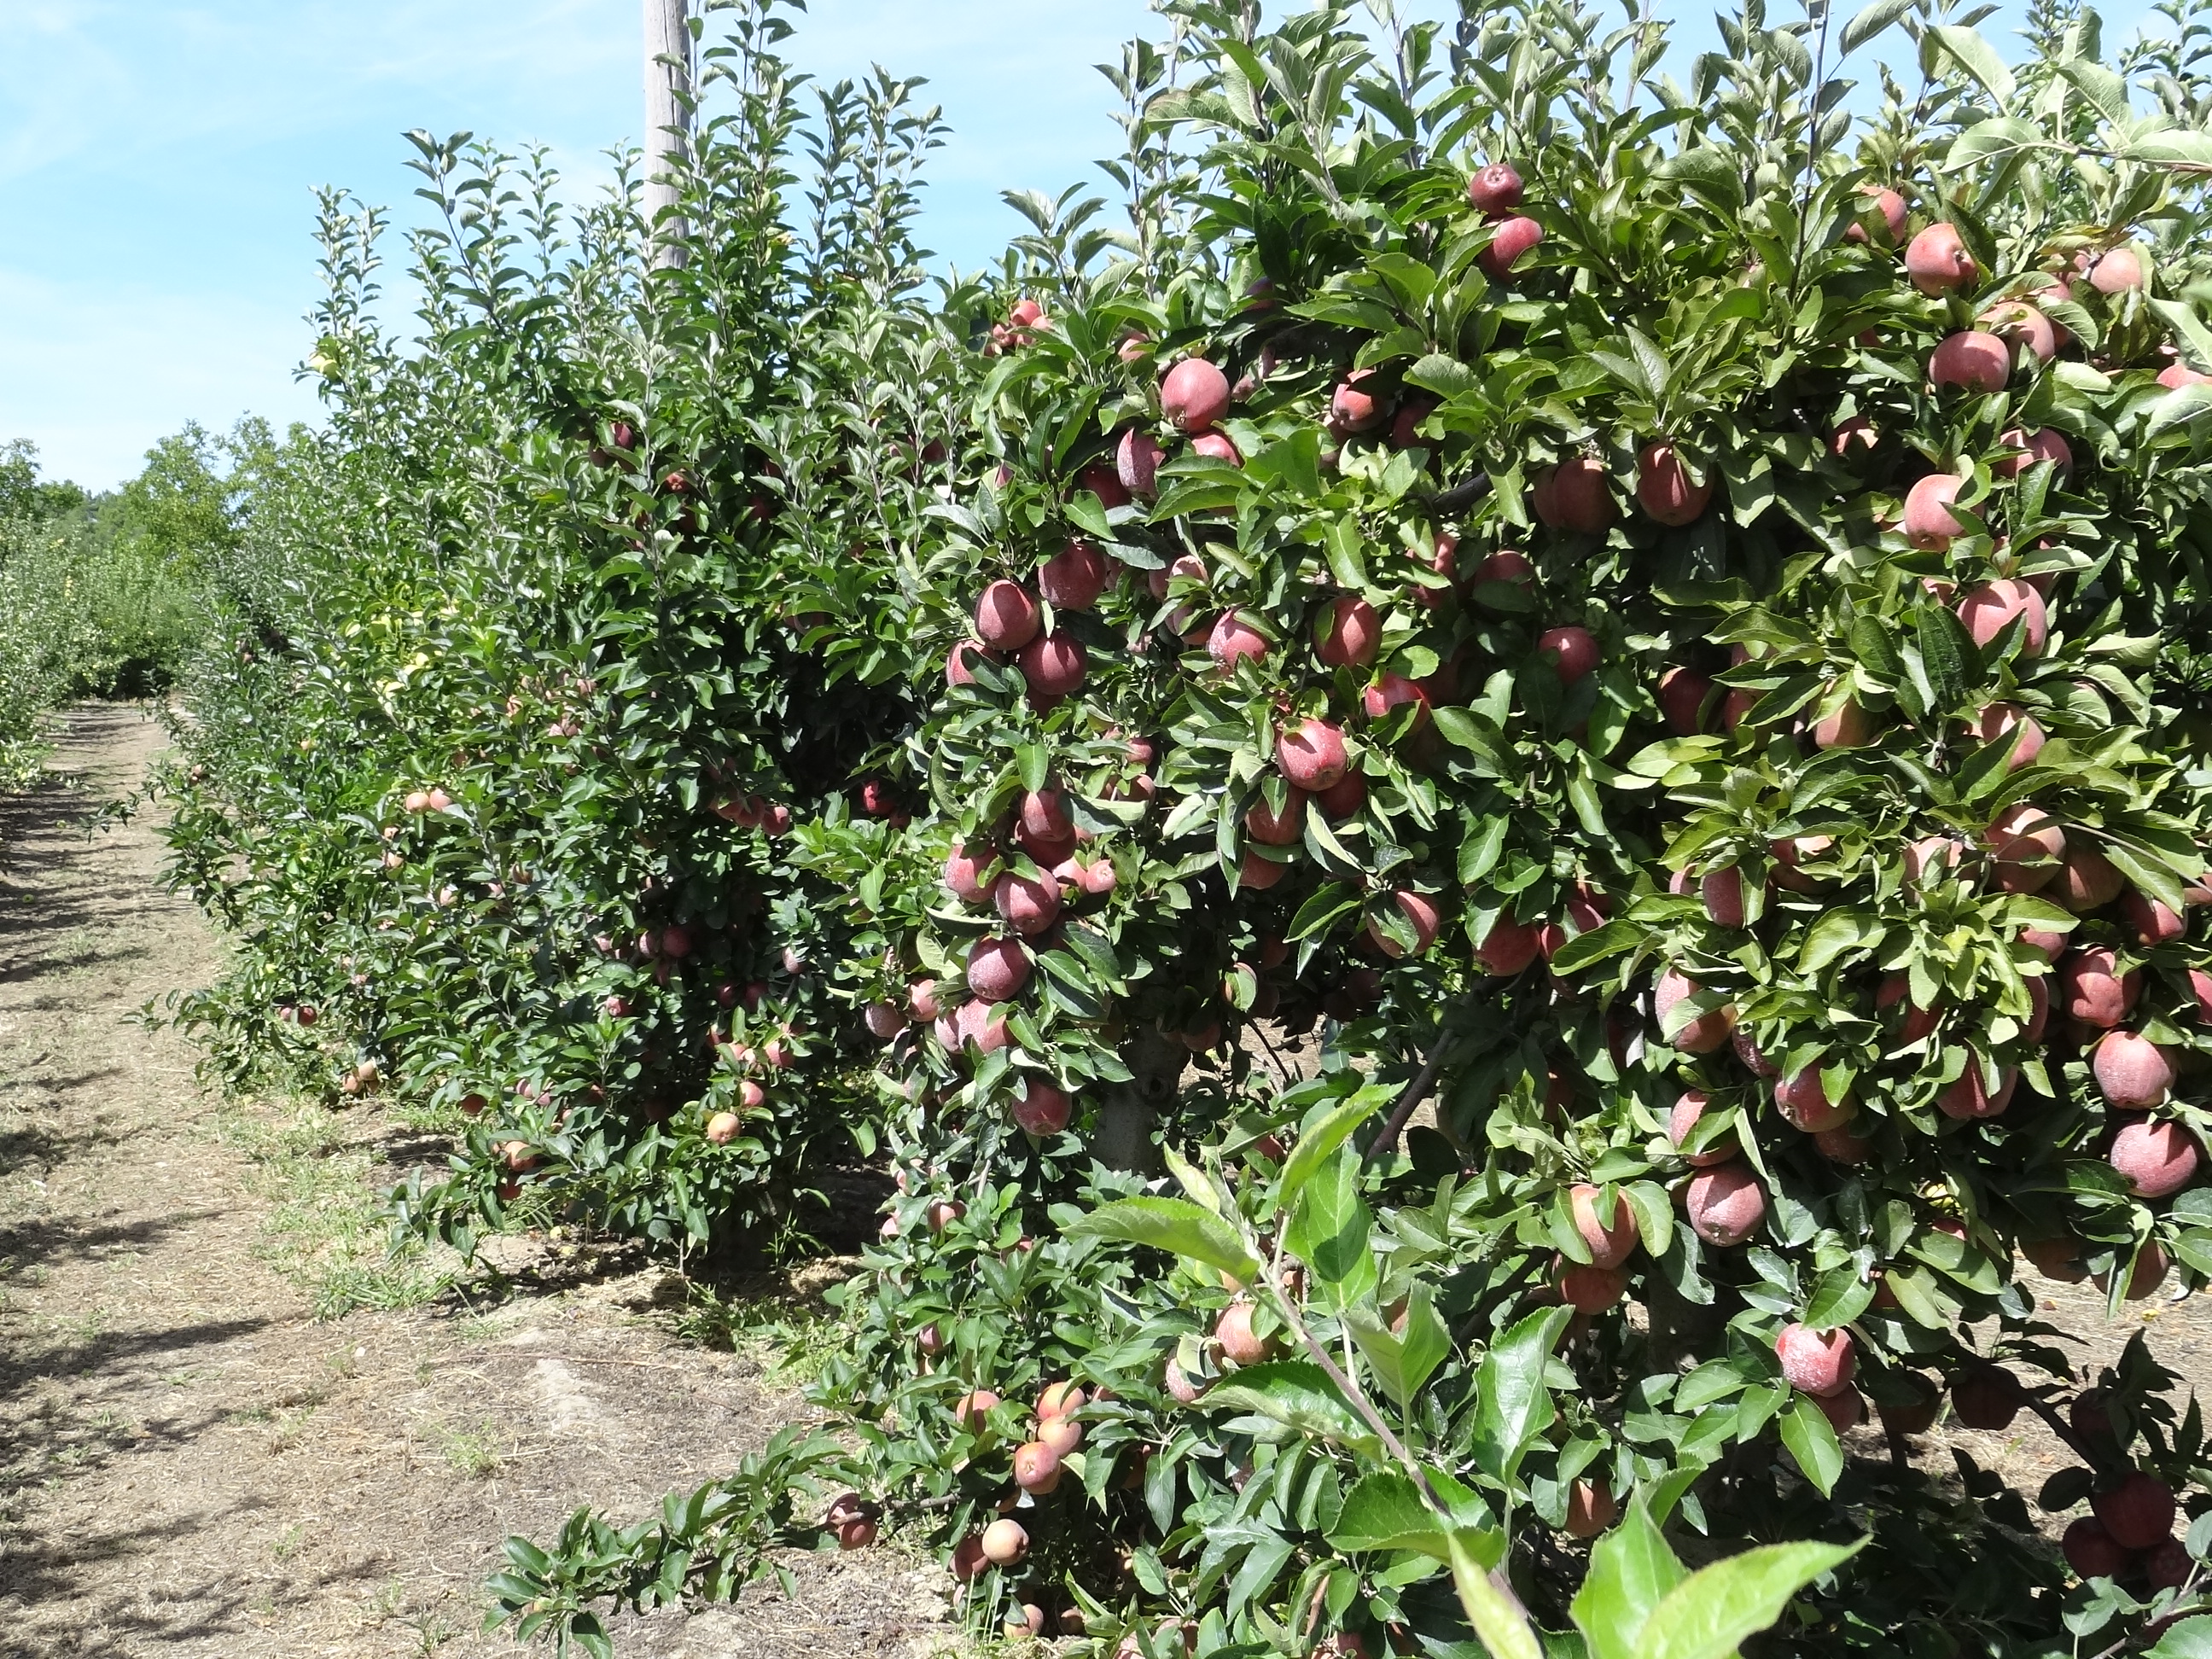
nature, flower, plant, tree, shrub, flowering plant, woody plant, subshrub, shrubland, plant community, arctostaphylos, pistacia lentiscus, evergreen, heteromeles, chaparral